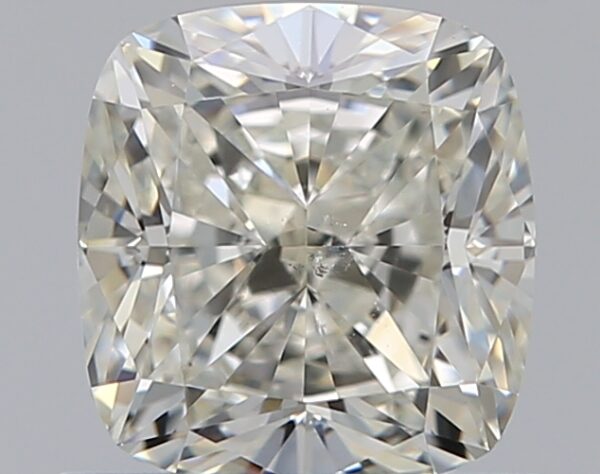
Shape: cushion
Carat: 1.01
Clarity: SI1
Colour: J
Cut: EX
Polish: EX
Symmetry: EX
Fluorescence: ST
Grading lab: GIA
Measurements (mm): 5.74 x 5.41 x 3.76